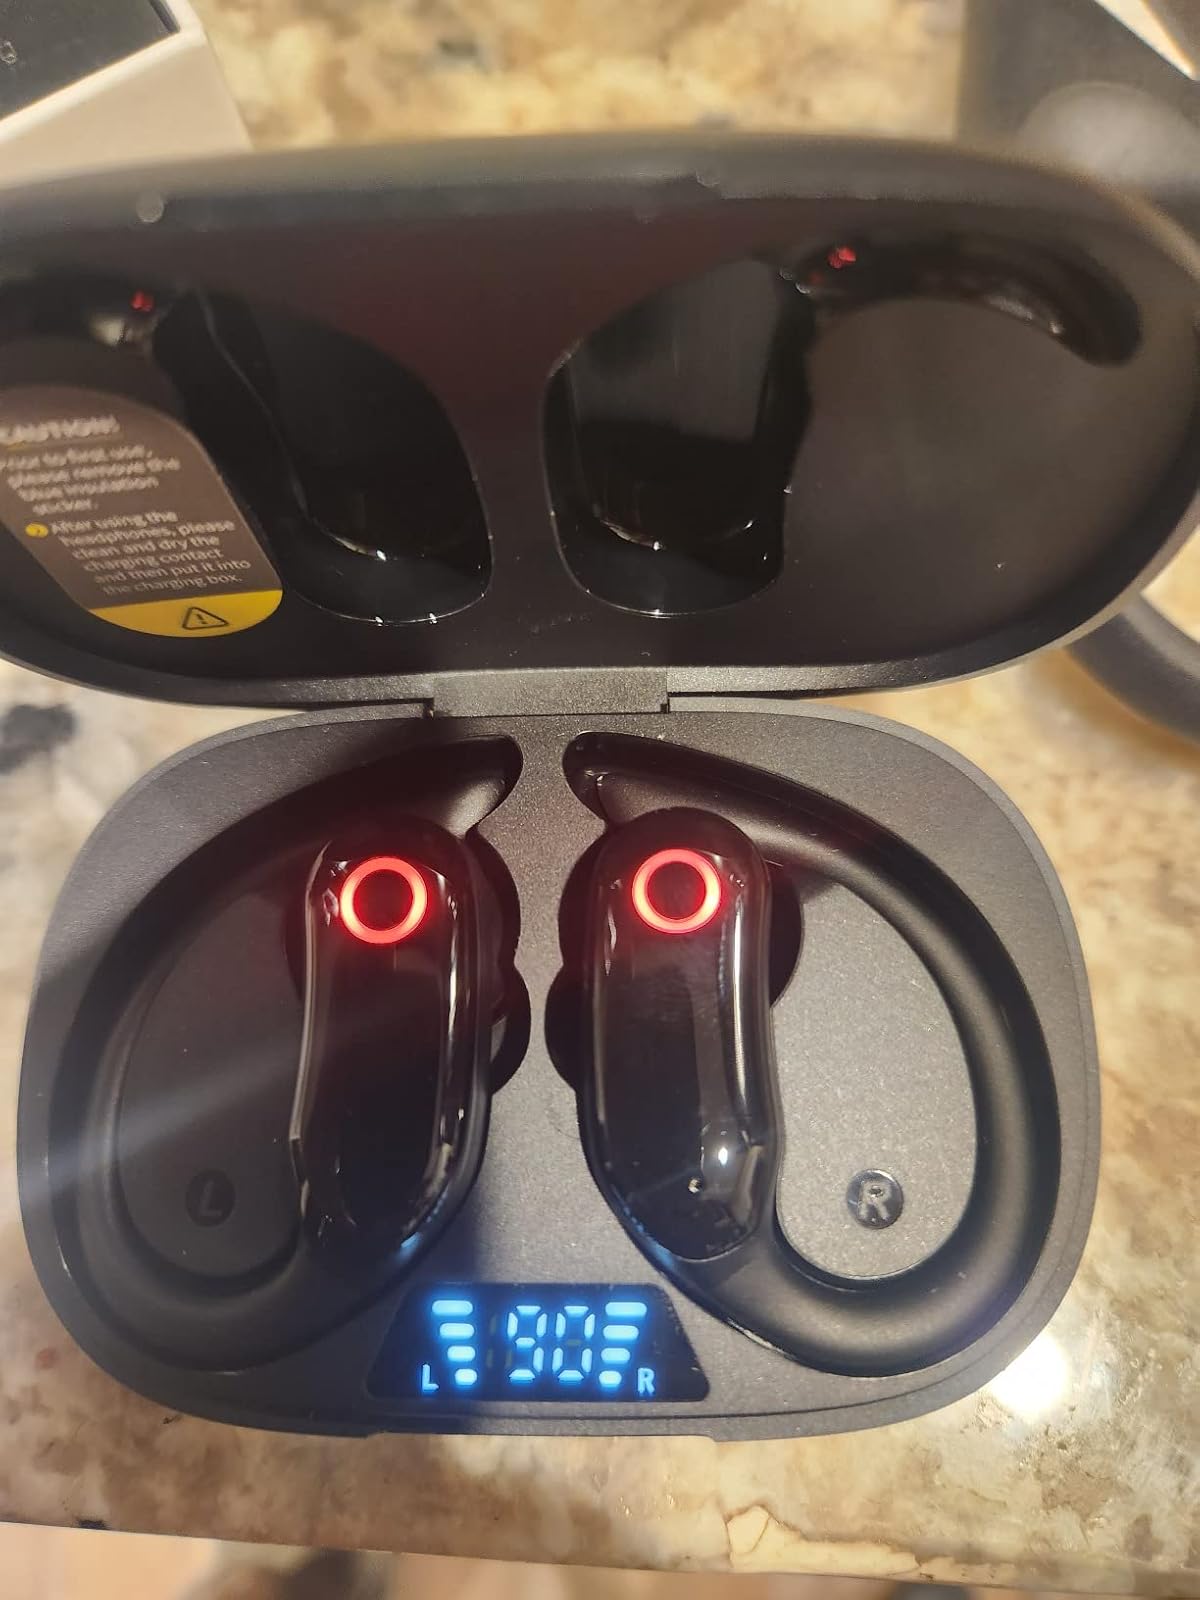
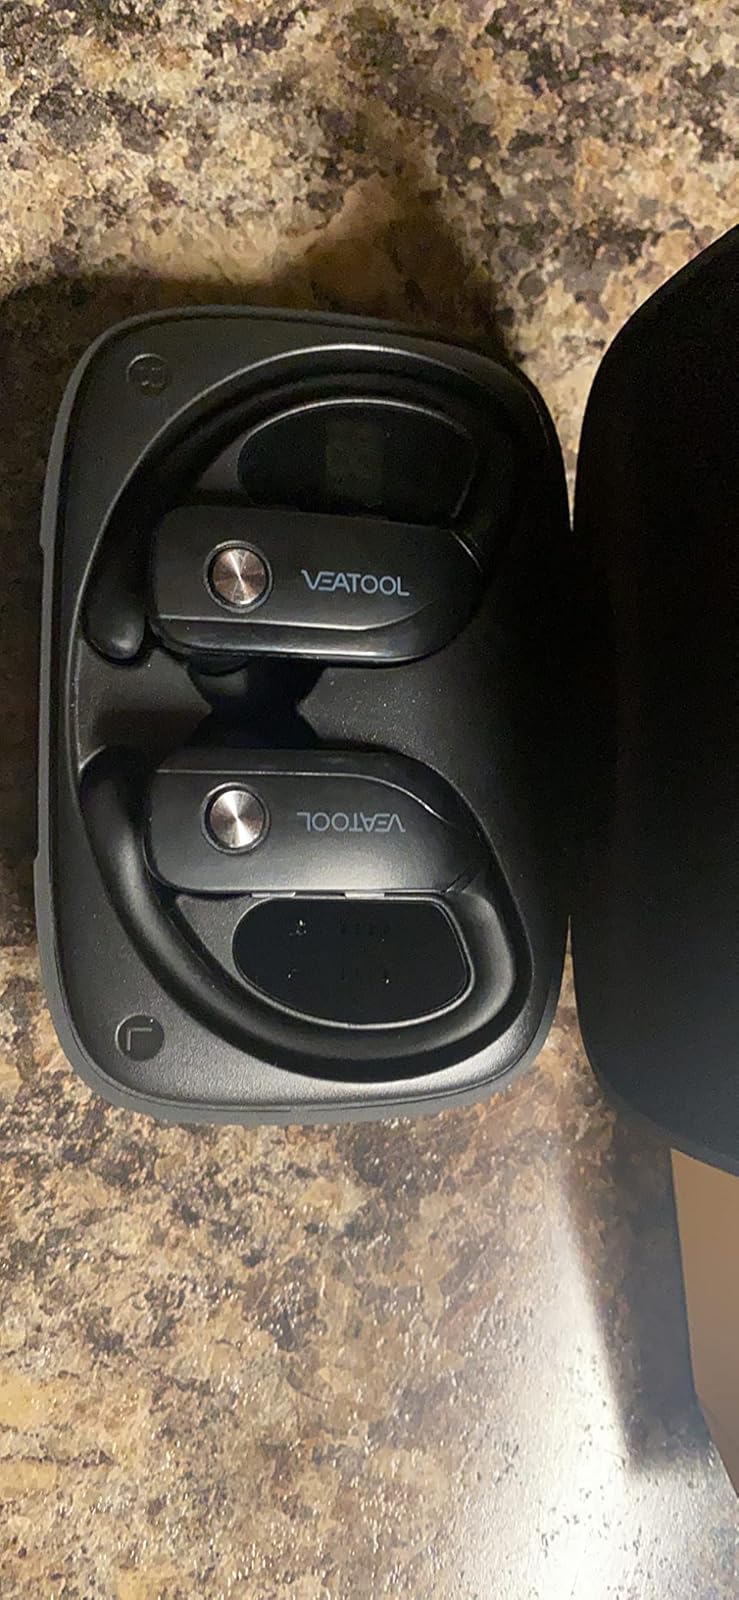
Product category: earbuds
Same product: no